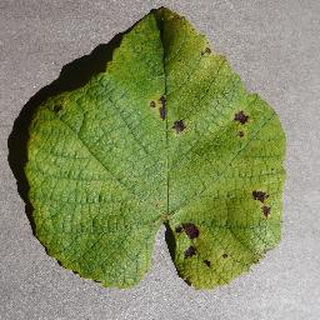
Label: grape_leaf_blight